Christian Barnekow (1556–1612)

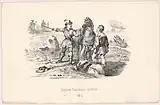
"Christian Barnekow's sacrifice", 1612.

Christian Barnekow (24 January 1556 – 21 February 1612) was a Danish nobleman, estate holder and diplomat. He was noted for his extensive travels.